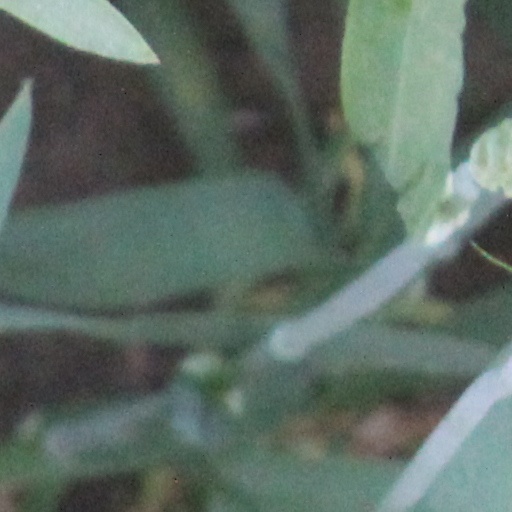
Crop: wheat